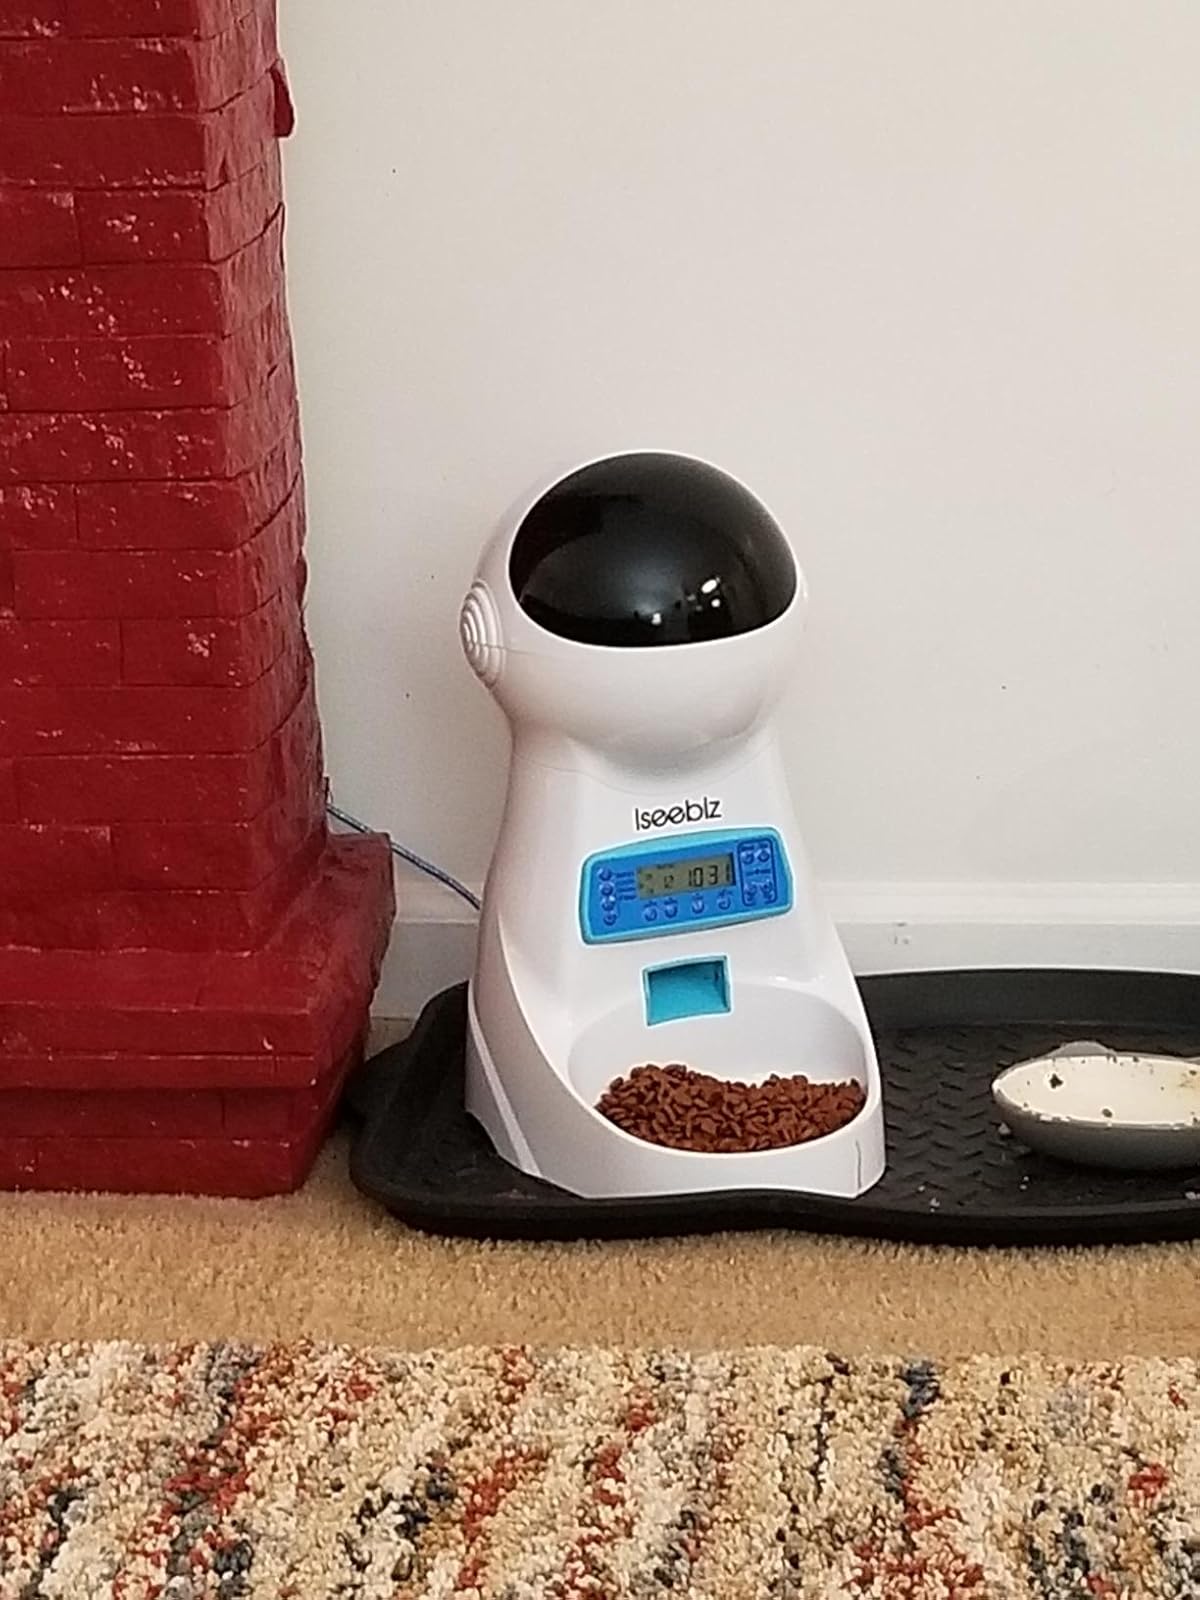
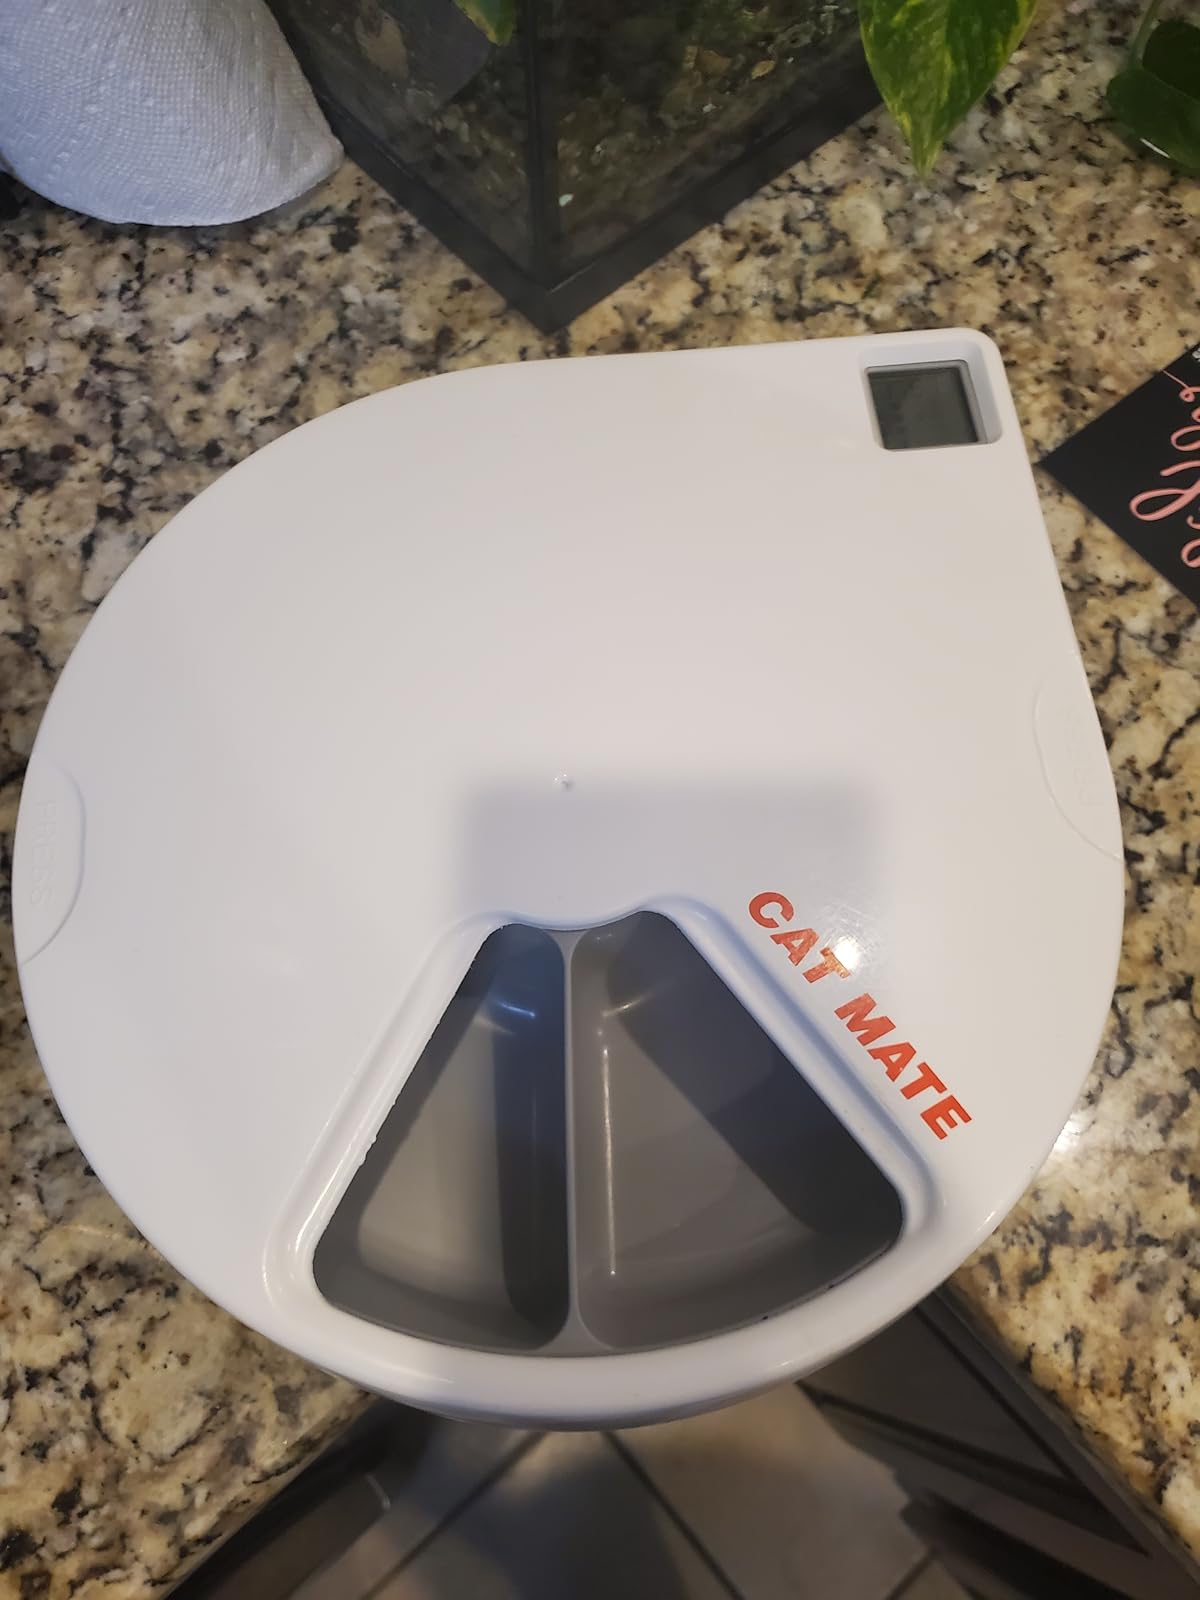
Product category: items_feeder
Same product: no